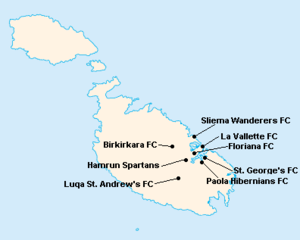
Répartition des clubs en First Division Maltaise 1949-1950.
La saison 1949-1950 de First Division Maltaise était la trente-cinquième édition de la première division maltaise.